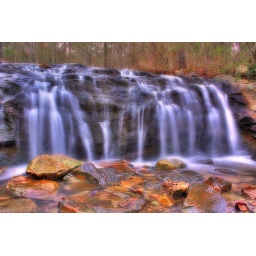
Upper water wall at Moss Rock Reserve in Hoover, Alabama